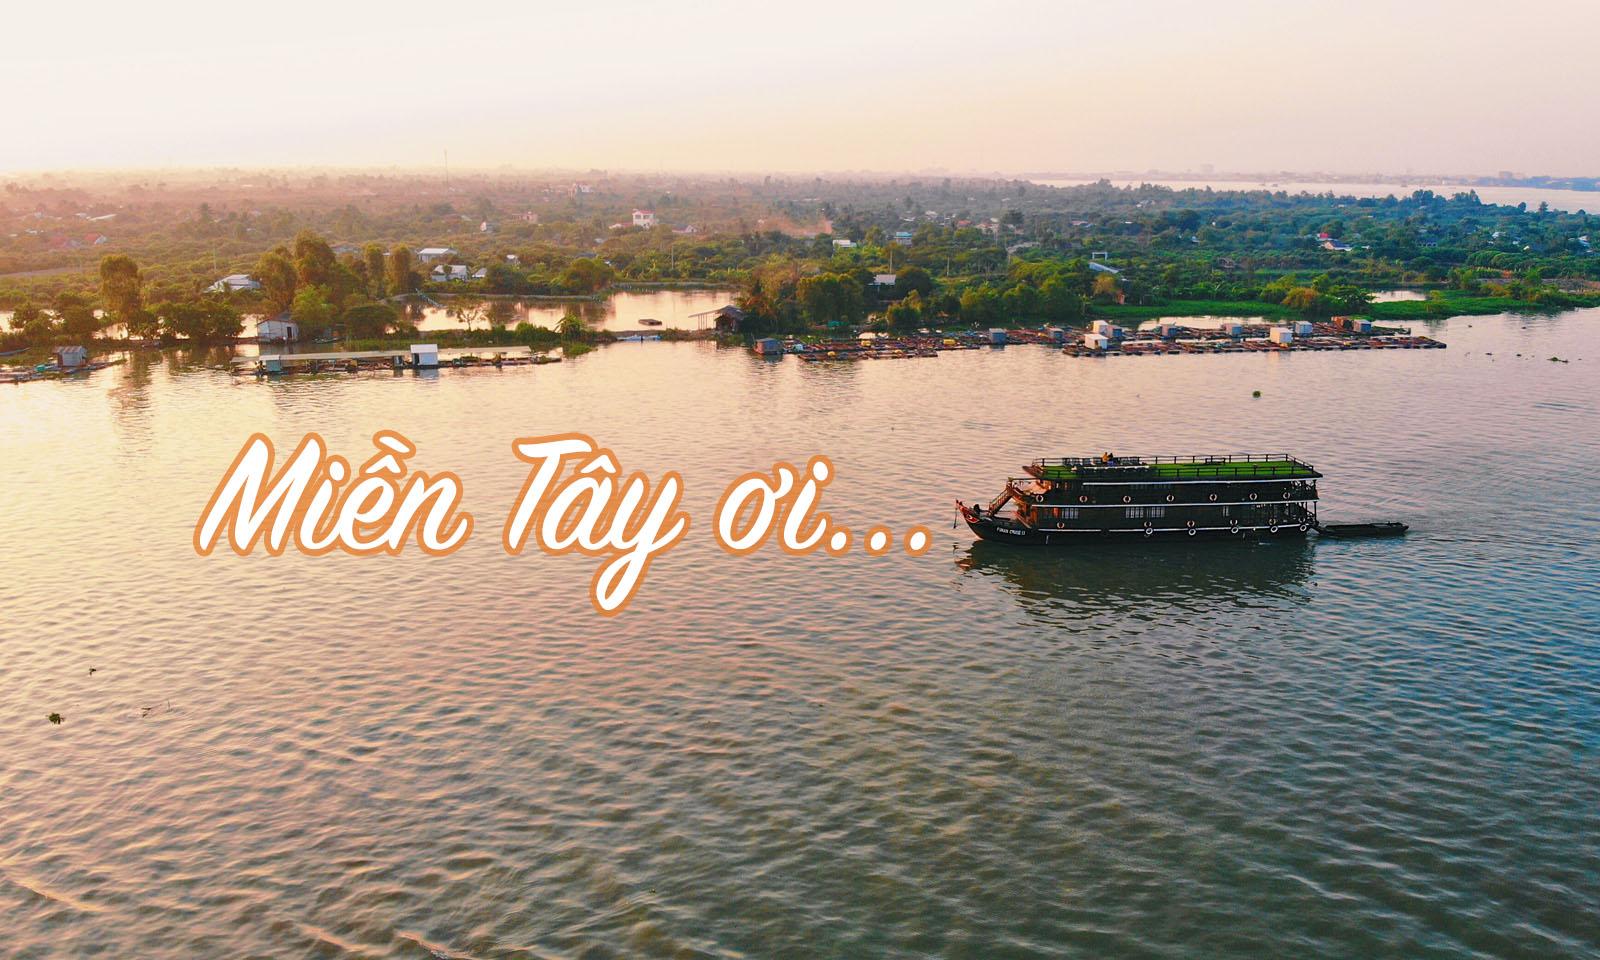
ở trên mặt nước có sự xuất hiện của một chiếc phà